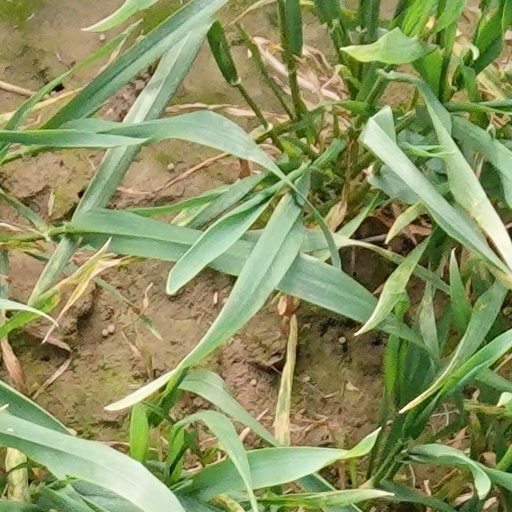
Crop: wheat